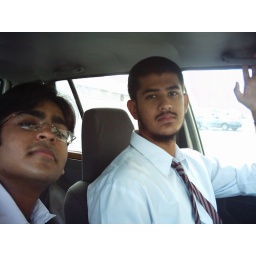
sitting in my car before going for acconts papers